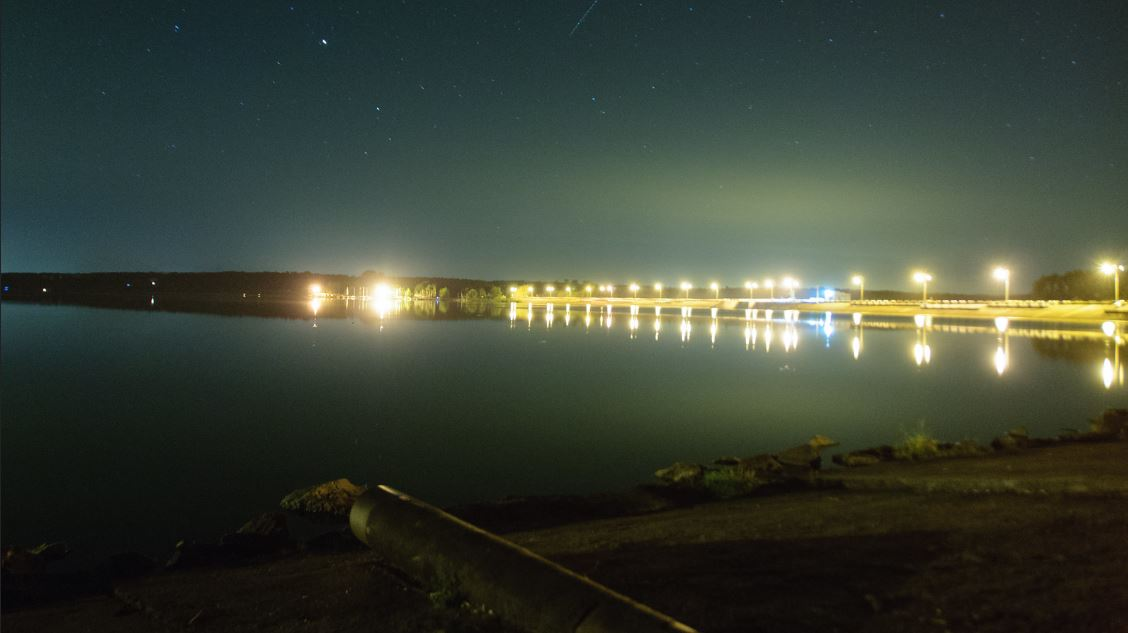
Fire: no
Smoke: no